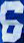
Number: 6